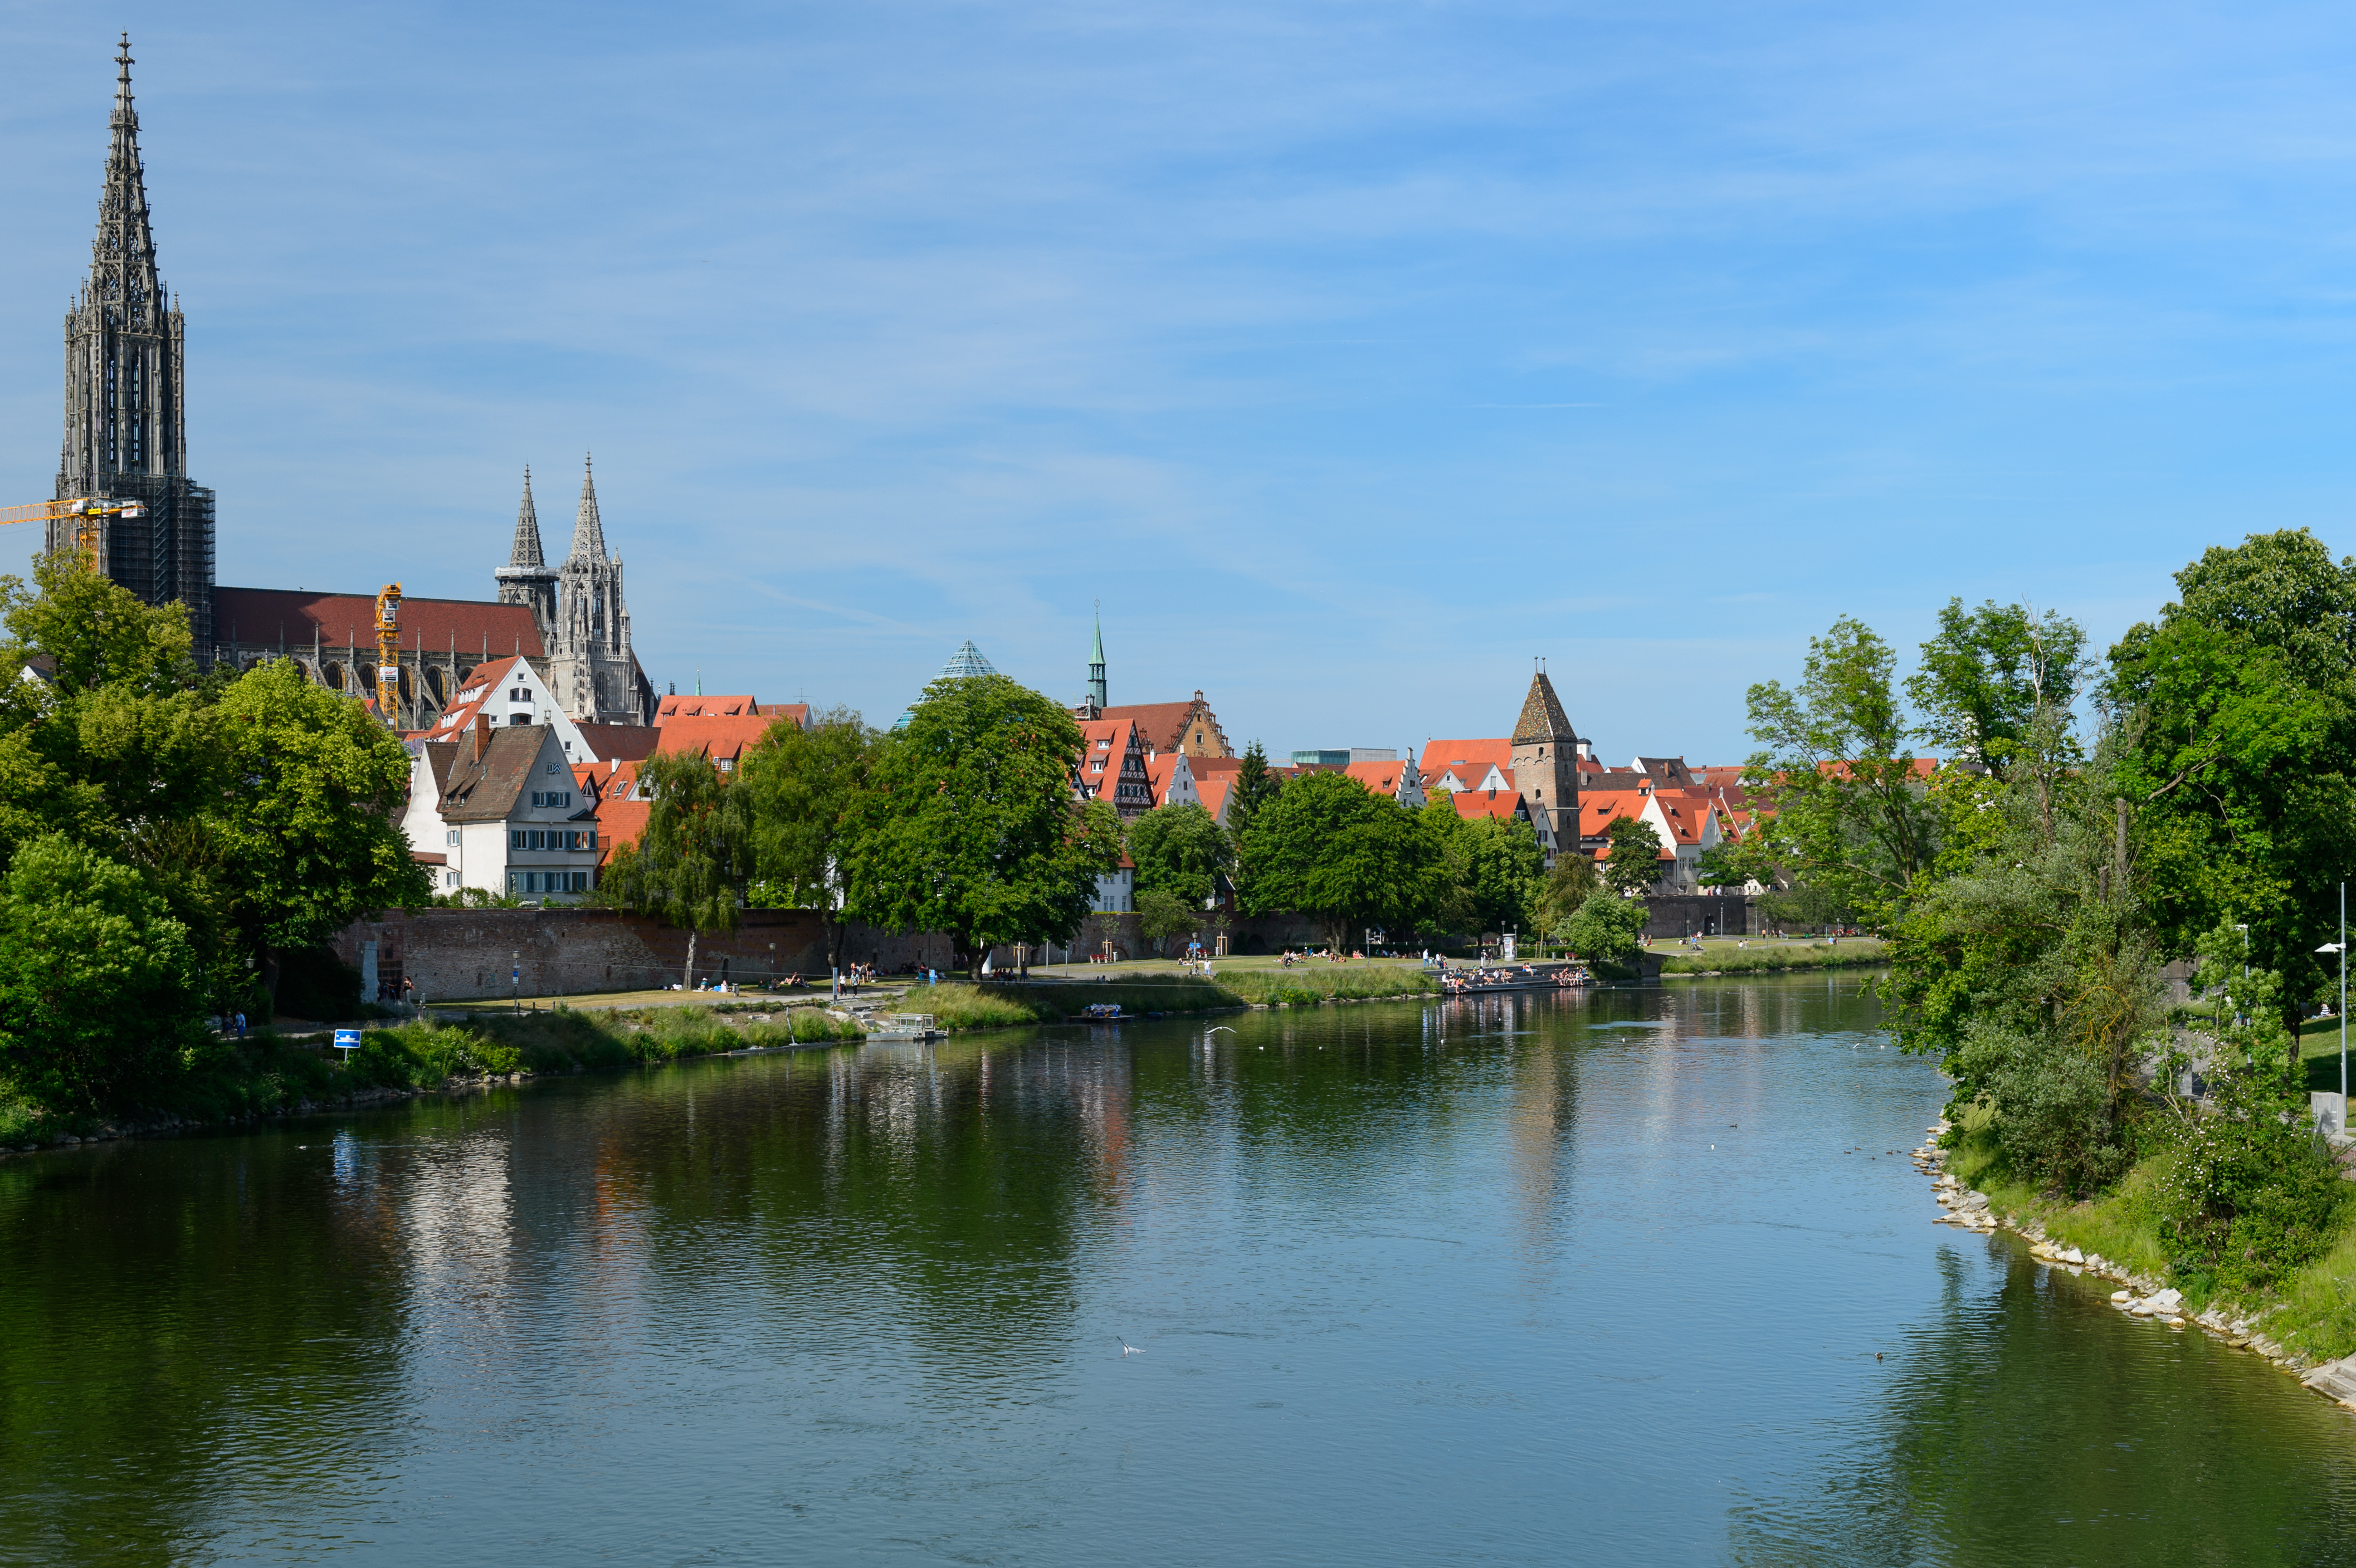
tree, water, flower, lake, chateau, river, canal, cityscape, pond, reflection, park, nikon, waterway, germany, deutschland, estate, germania, moat, nikond4, d4, baviera, ulm, nuovaulma, water castle